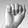
ASL letter: A